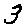
Label: 3